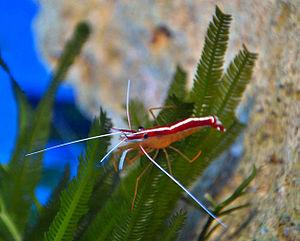
Caulerpa taxifolia est une espèce d’algues vertes pérennes de type nématothalle d'origine tropicale appartenant aux Ulvophyceae à structure siphonée. La souche tropicale est présente naturellement au sud de l'Australie, en Amérique centrale et sur les côtes africaines. Une souche issue de l'aquarium de Monaco a été introduite accidentellement en Méditerranée. Rejetée comme un déchet, elle y est devenue une espèce envahissante. Elle est connue sous le nom d'« algue tueuse », en raison de sa toxicité pour la faune, de son impact négatif sur la biodiversité et de sa vitesse de développement inquiétante. Elle est cependant aujourd'hui en Méditerranée en forte régression et y est peut-être en voie de disparition.
Lysmata est un genre de crevettes nettoyeuses de la famille des Hippolytidae.